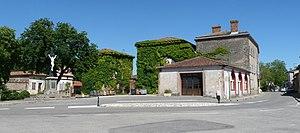
Place principale. Le Faget, Haute-Garonne, France
Le Faget est une commune française située dans le département de la Haute-Garonne, en région Occitanie.